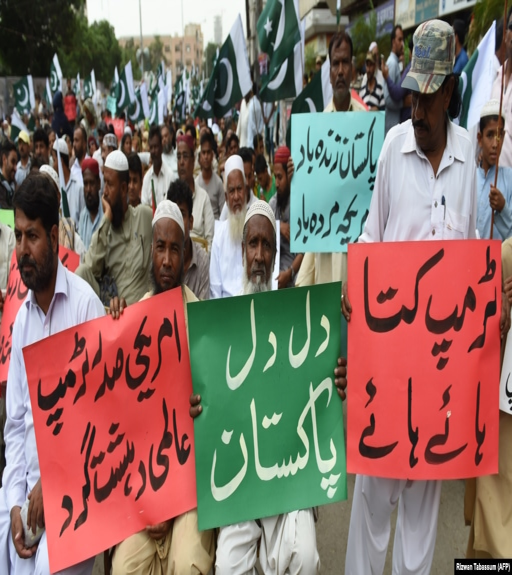
people protest against politician during a demonstration .